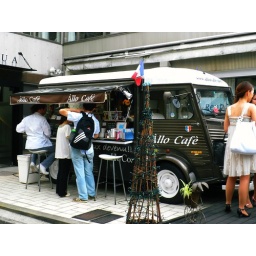
There are loads of these vans and buses around Japan that have been converted into food carts. Awesome.